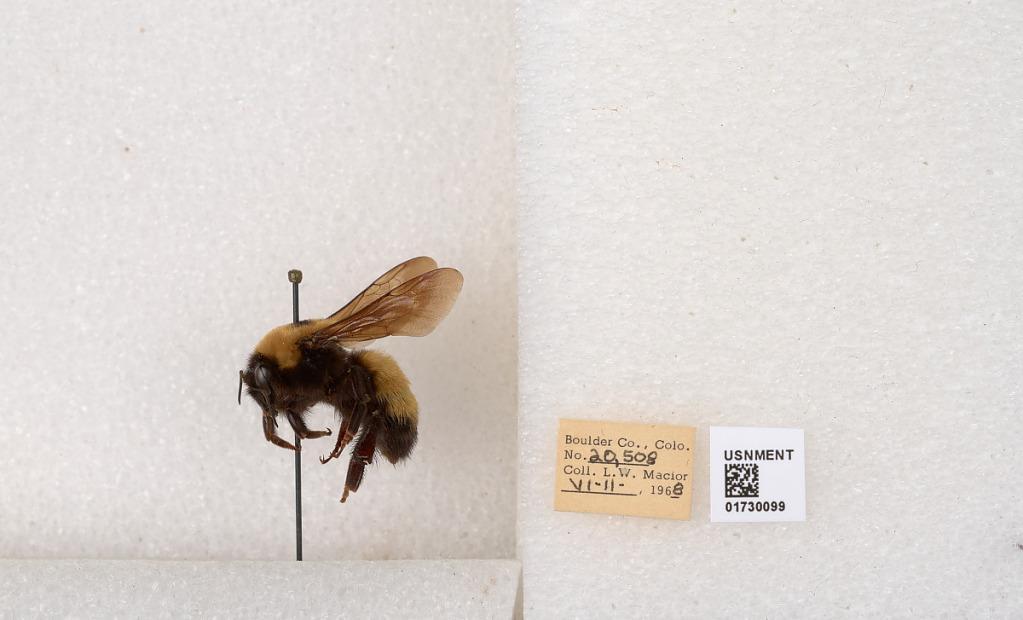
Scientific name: Bombus (Bombus) nevadensis Cresson